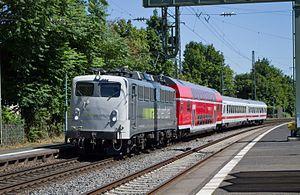
RailAdventure GmbH est une entreprise ferroviaire allemande spécialisée dans le transport des marchandises, plus particulièrement l'acheminement de matériel roulant ferroviaire, et aussi l’affrètement de trains charters, avec une ancienne voiture-dôme ex-Rheingold rénovée.